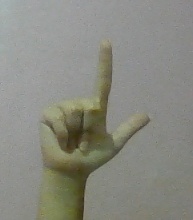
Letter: laam